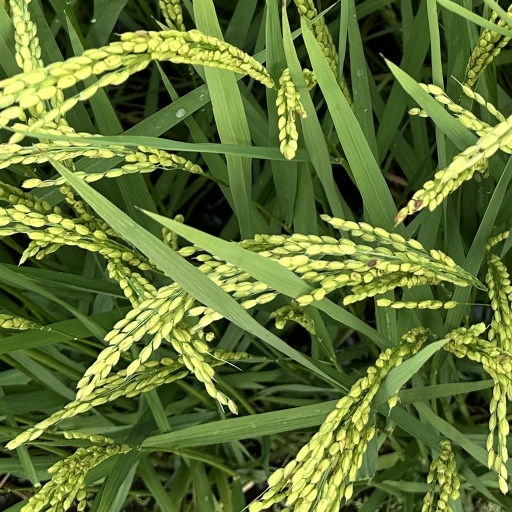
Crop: rice